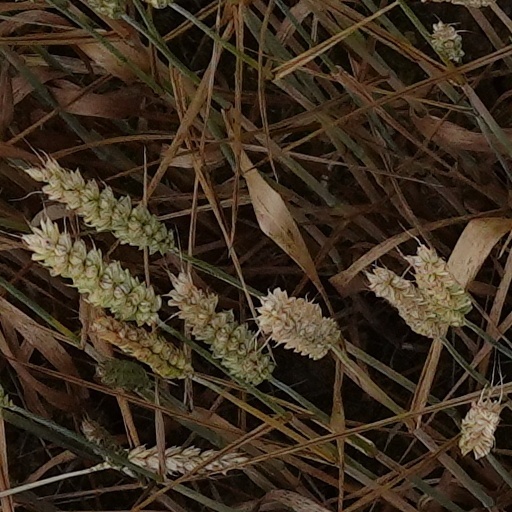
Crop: wheat